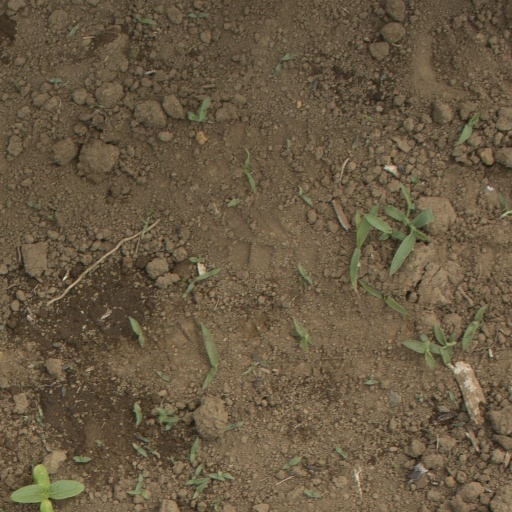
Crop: Jerusalem artichoke